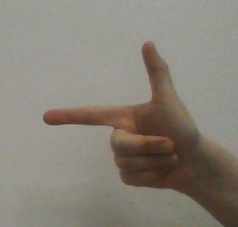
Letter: yaa